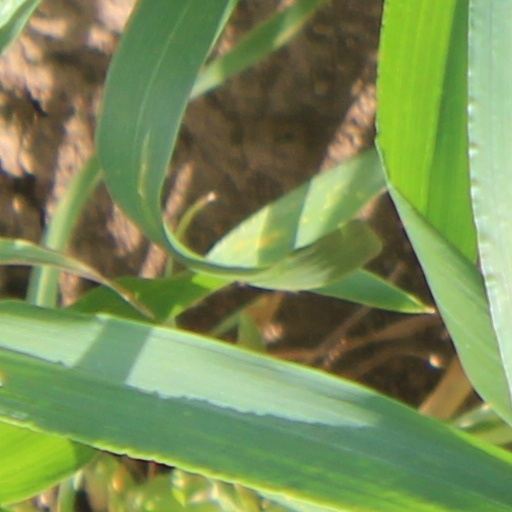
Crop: wheat